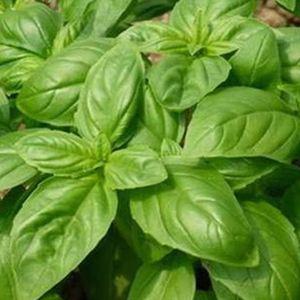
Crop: unknown
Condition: basil